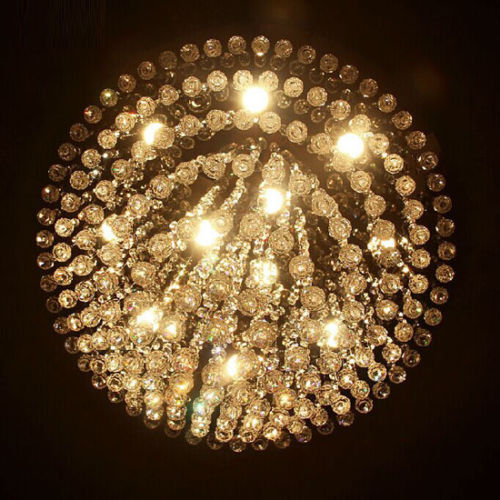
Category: lamp